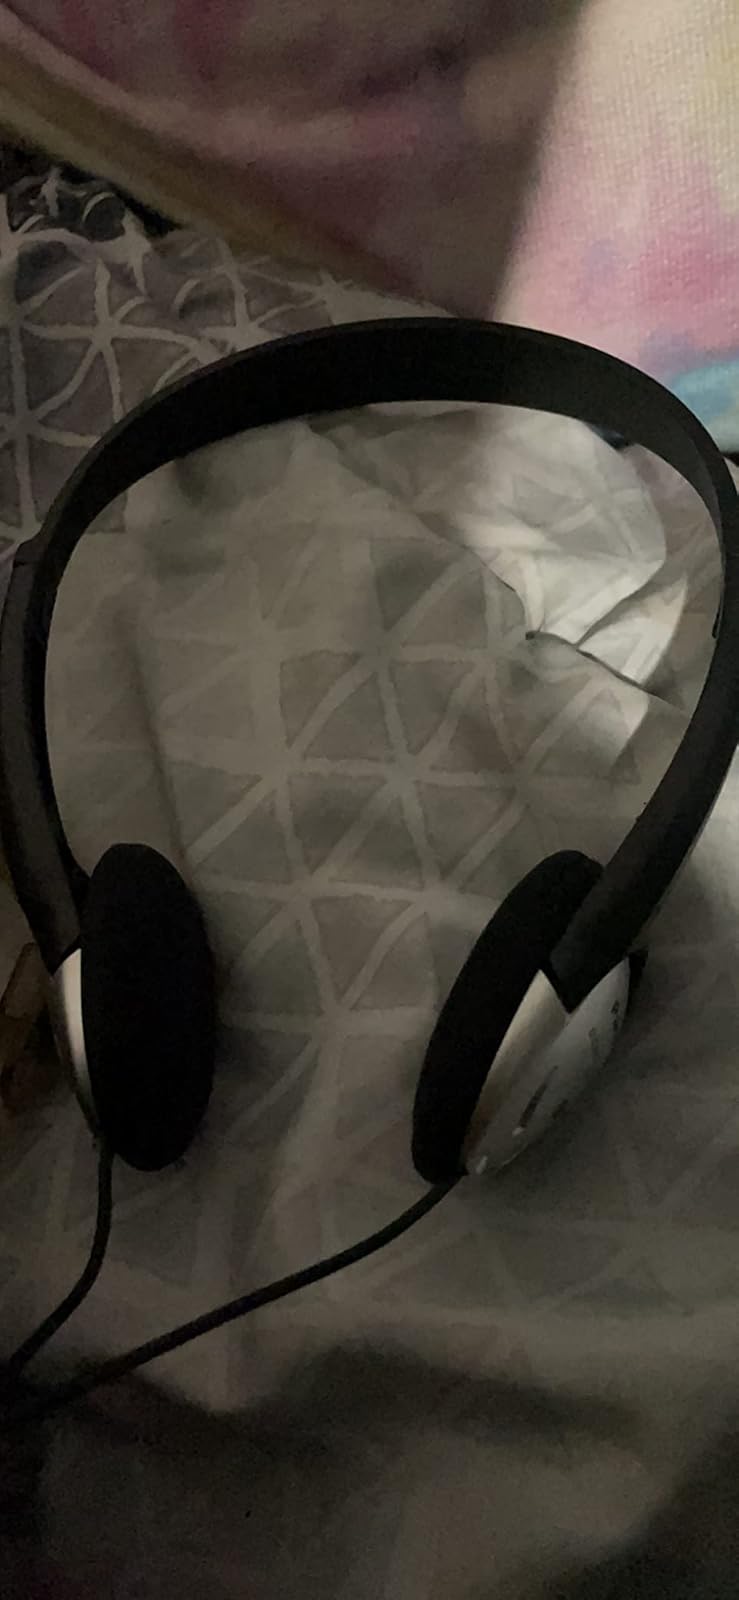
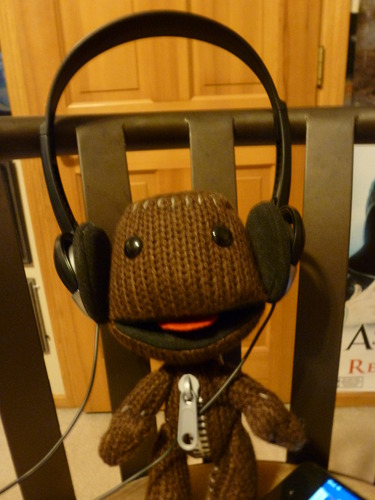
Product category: headphones
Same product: yes